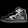
Label: Sneaker